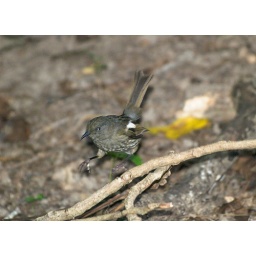
Tiritiri Matangi:FemaleHopping over the forest floor